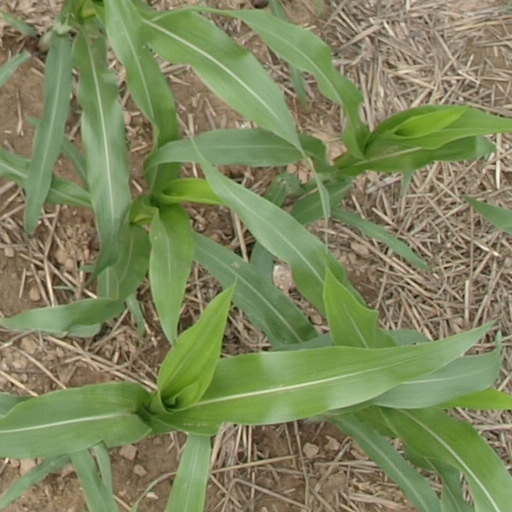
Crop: maize; corn